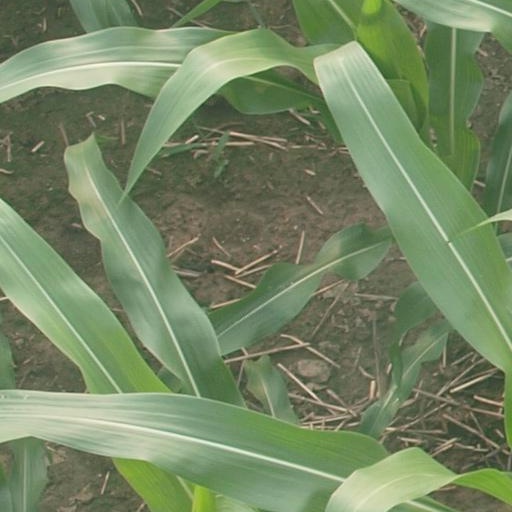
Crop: maize; corn